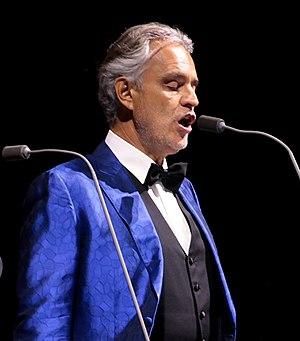
Andrea Bocelli, né le 22 septembre 1958 à Lajatico, est un ténor italien d'inspiration lyrique.